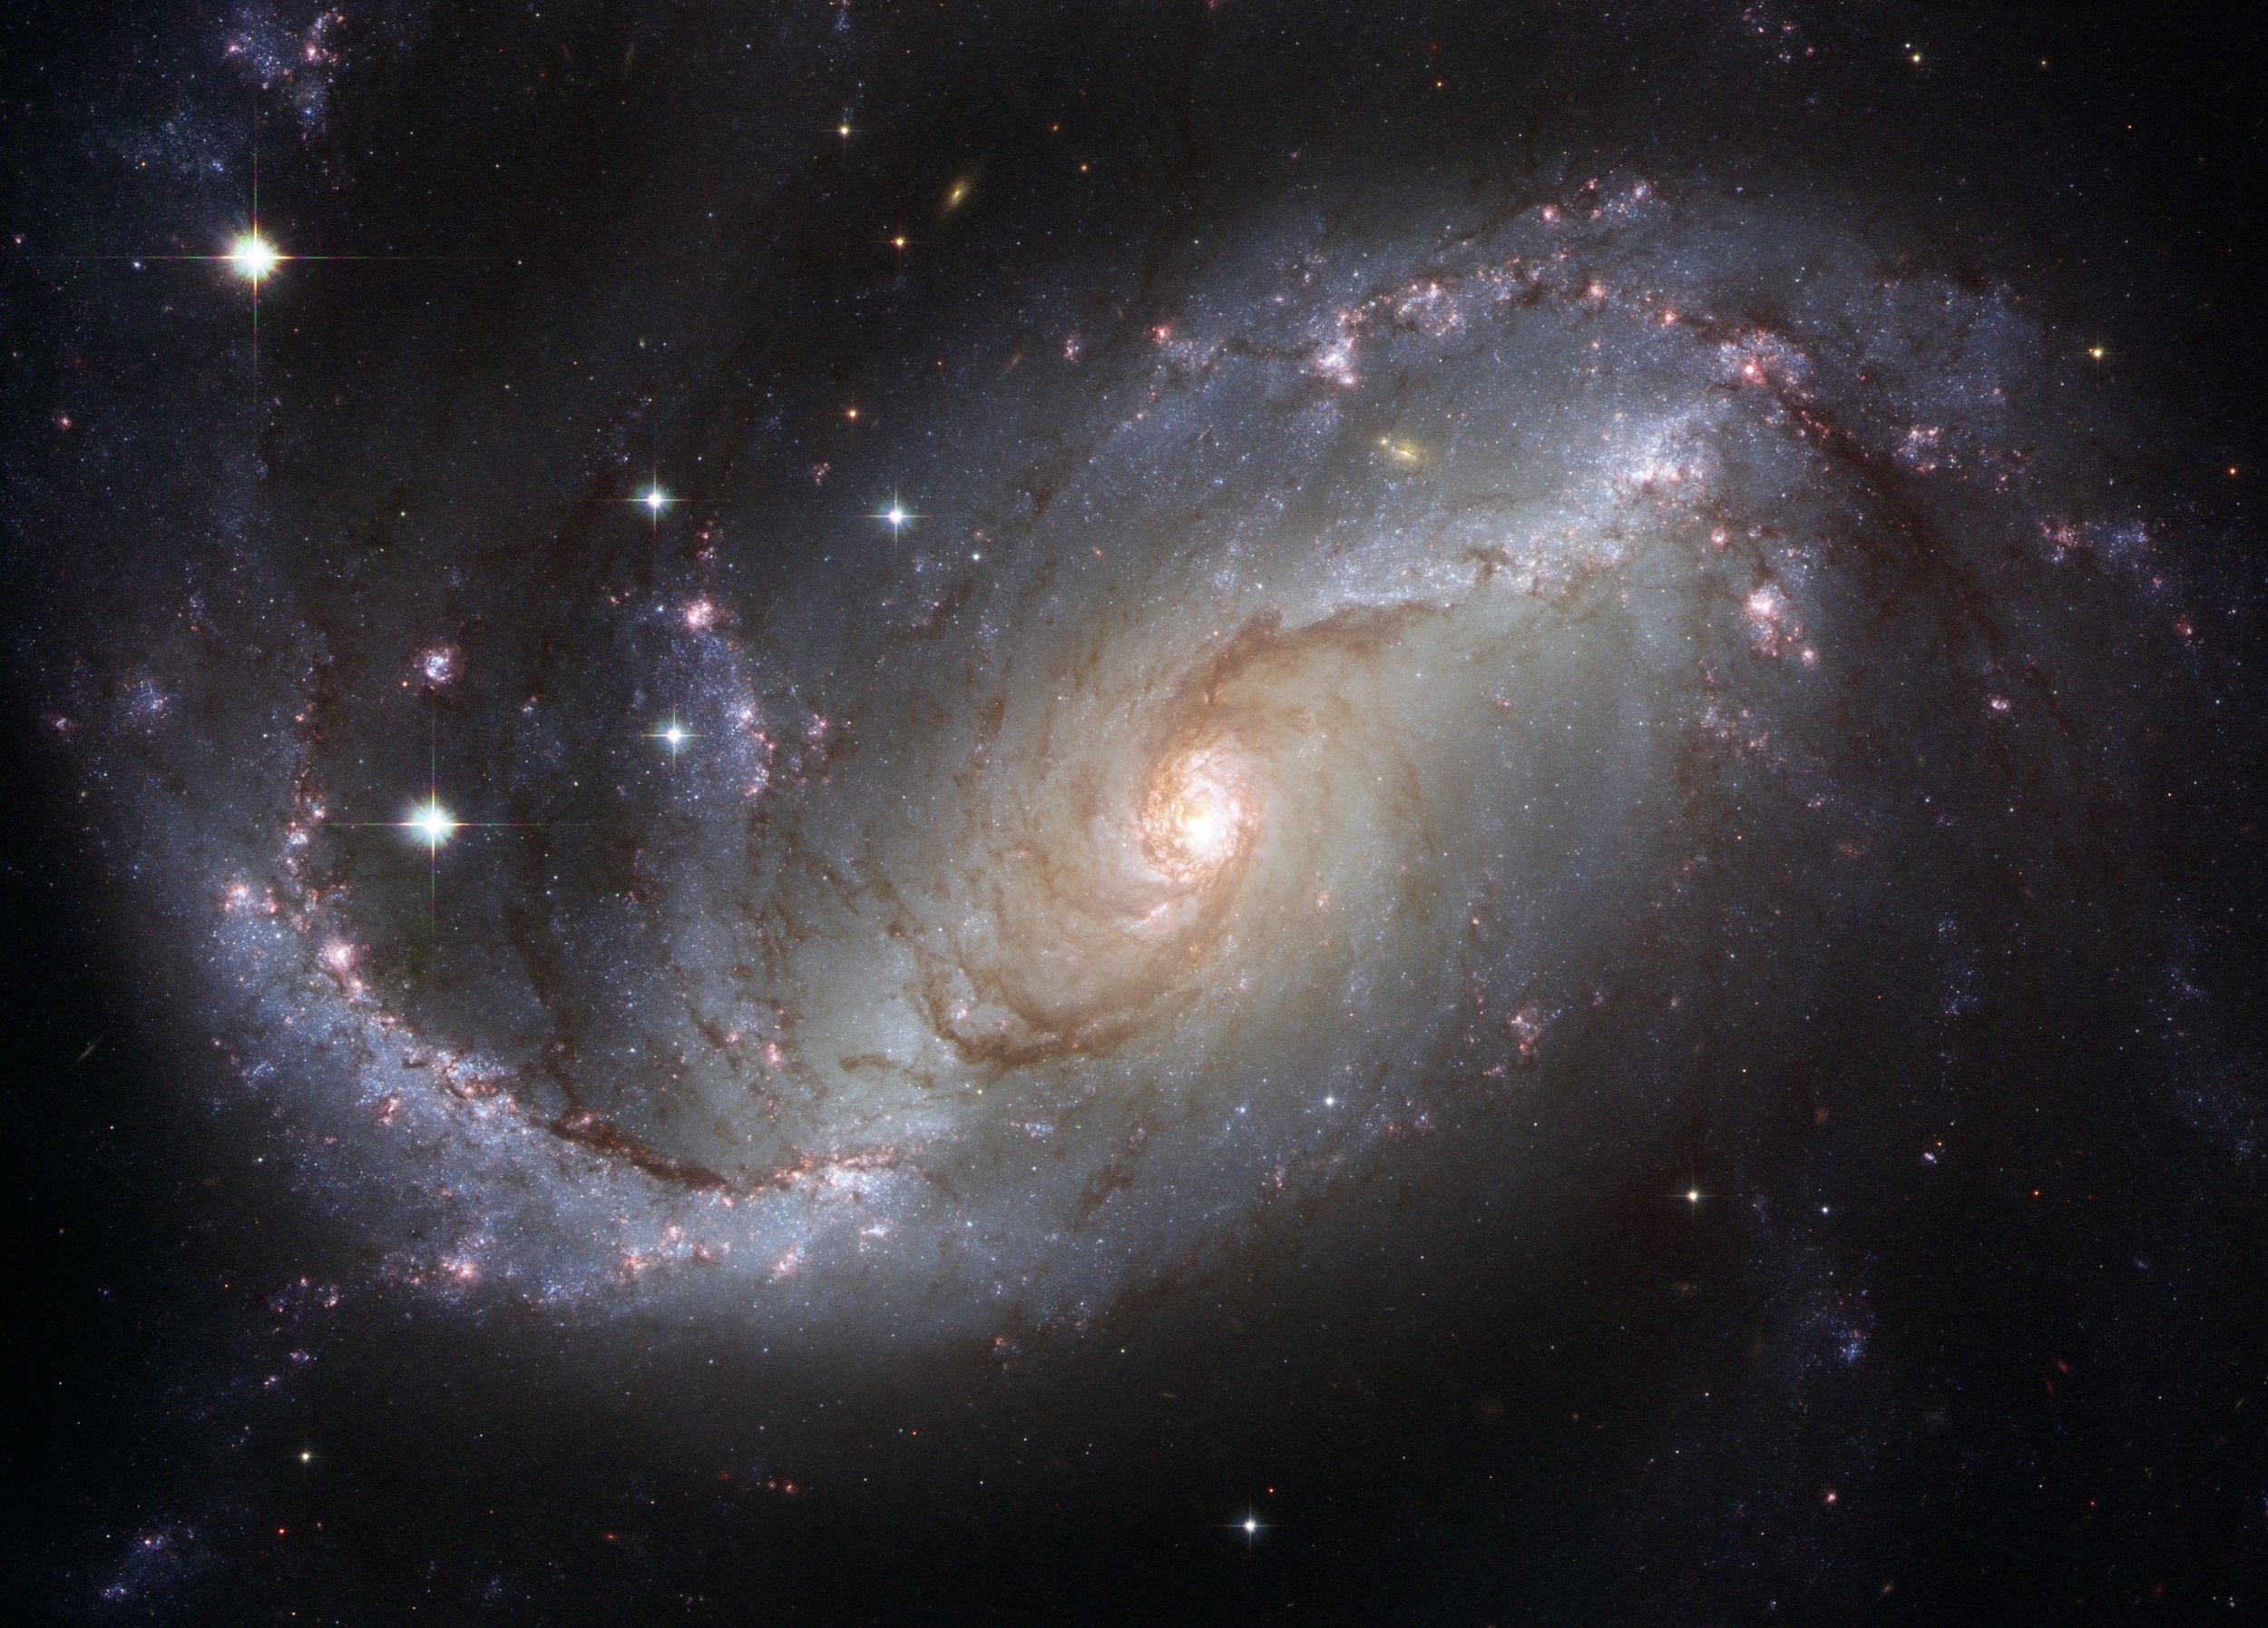
milky way, cosmos, spiral, atmosphere, dark, constellation, space, galaxy, nebula, outer space, science, astronomy, stars, universe, astronomical object, spiral galaxy, black wallpaper